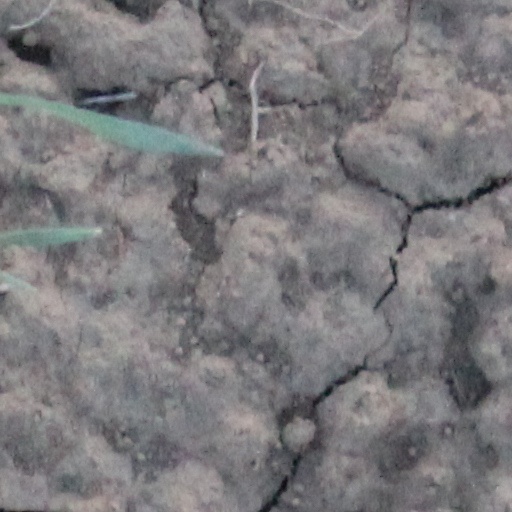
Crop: wheat